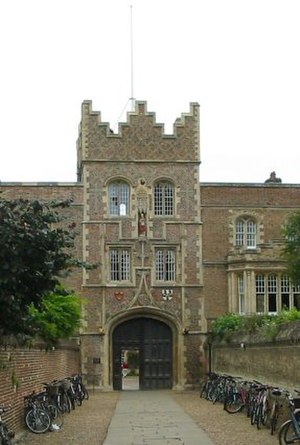
Jesus College (Cambridge)
Jesus College Gatehouse
Jesus College ved University of Cambridge blev grundlagt i 1496 af John Alcock, daværende biskop af Ely. Institutionen overtog bygningerne fra et benediktinsk nonnekloster. Historien fortæller at klosteret blev lavet om til et kollegium fordi klosteret havde fået et rygte for promiskuitet.